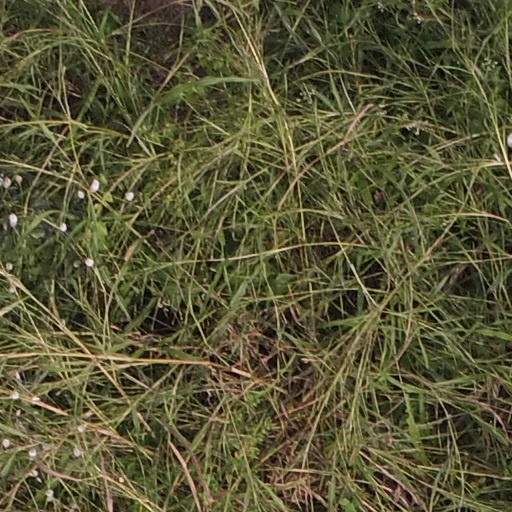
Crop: maize; corn